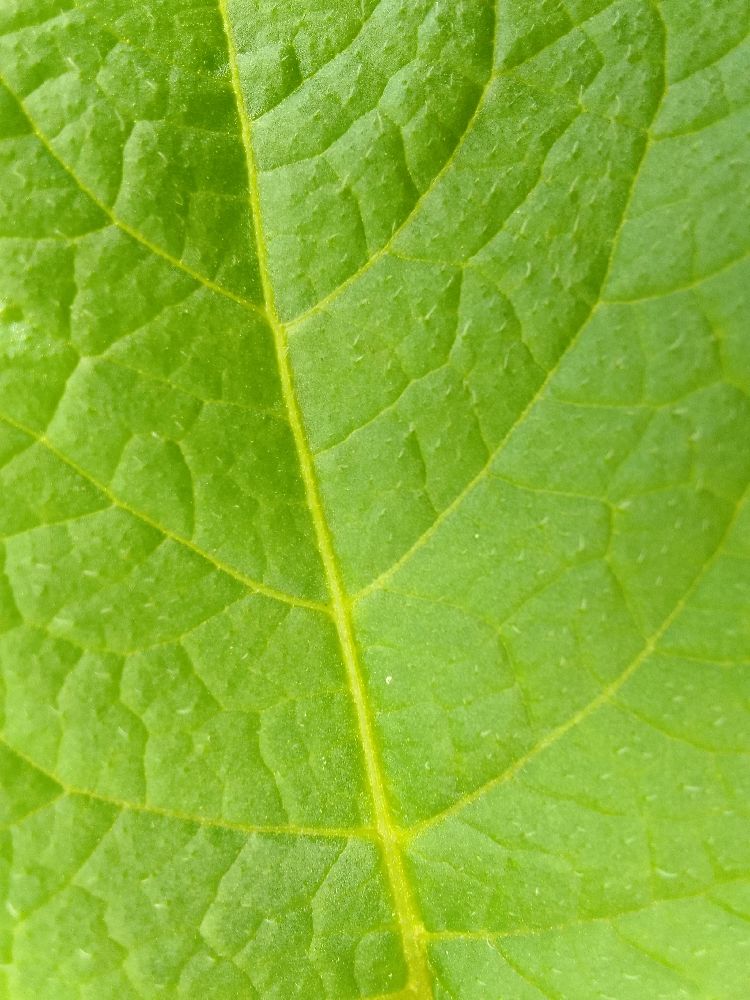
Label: Healthy